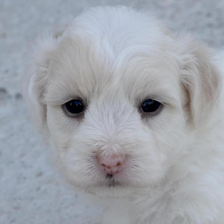
Label: animals